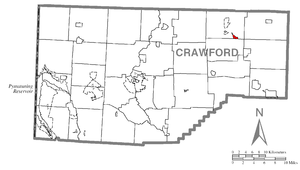
Riceville est une census-designated place située dans le comté de Crawford, dans le Commonwealth de Pennsylvanie, aux États-Unis. Sa population s’élevait à 68 habitants lors du recensement de 2010.